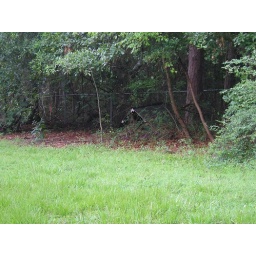
Cut some ground brush, so now you can see some trees in the back.